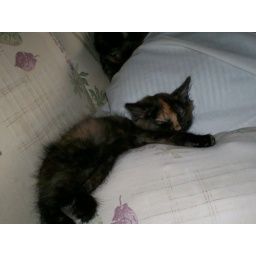
This is Kallima... one of the kitties in our house having a confortable sleep on the couch